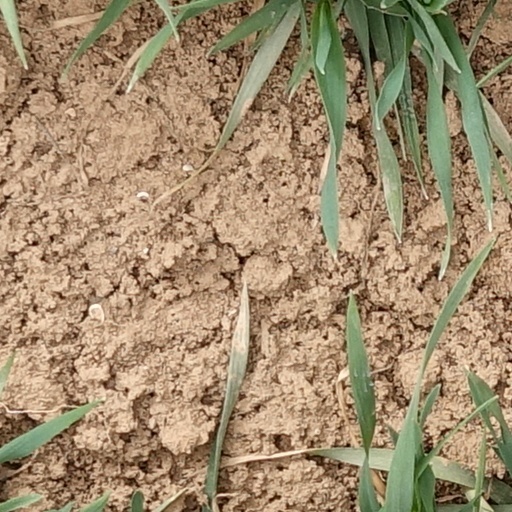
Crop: wheat